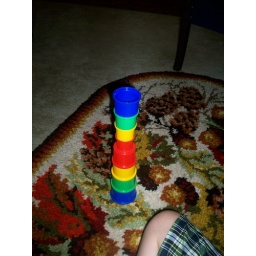
Haley has a future in architecture. At least where plastic cups are concerned.